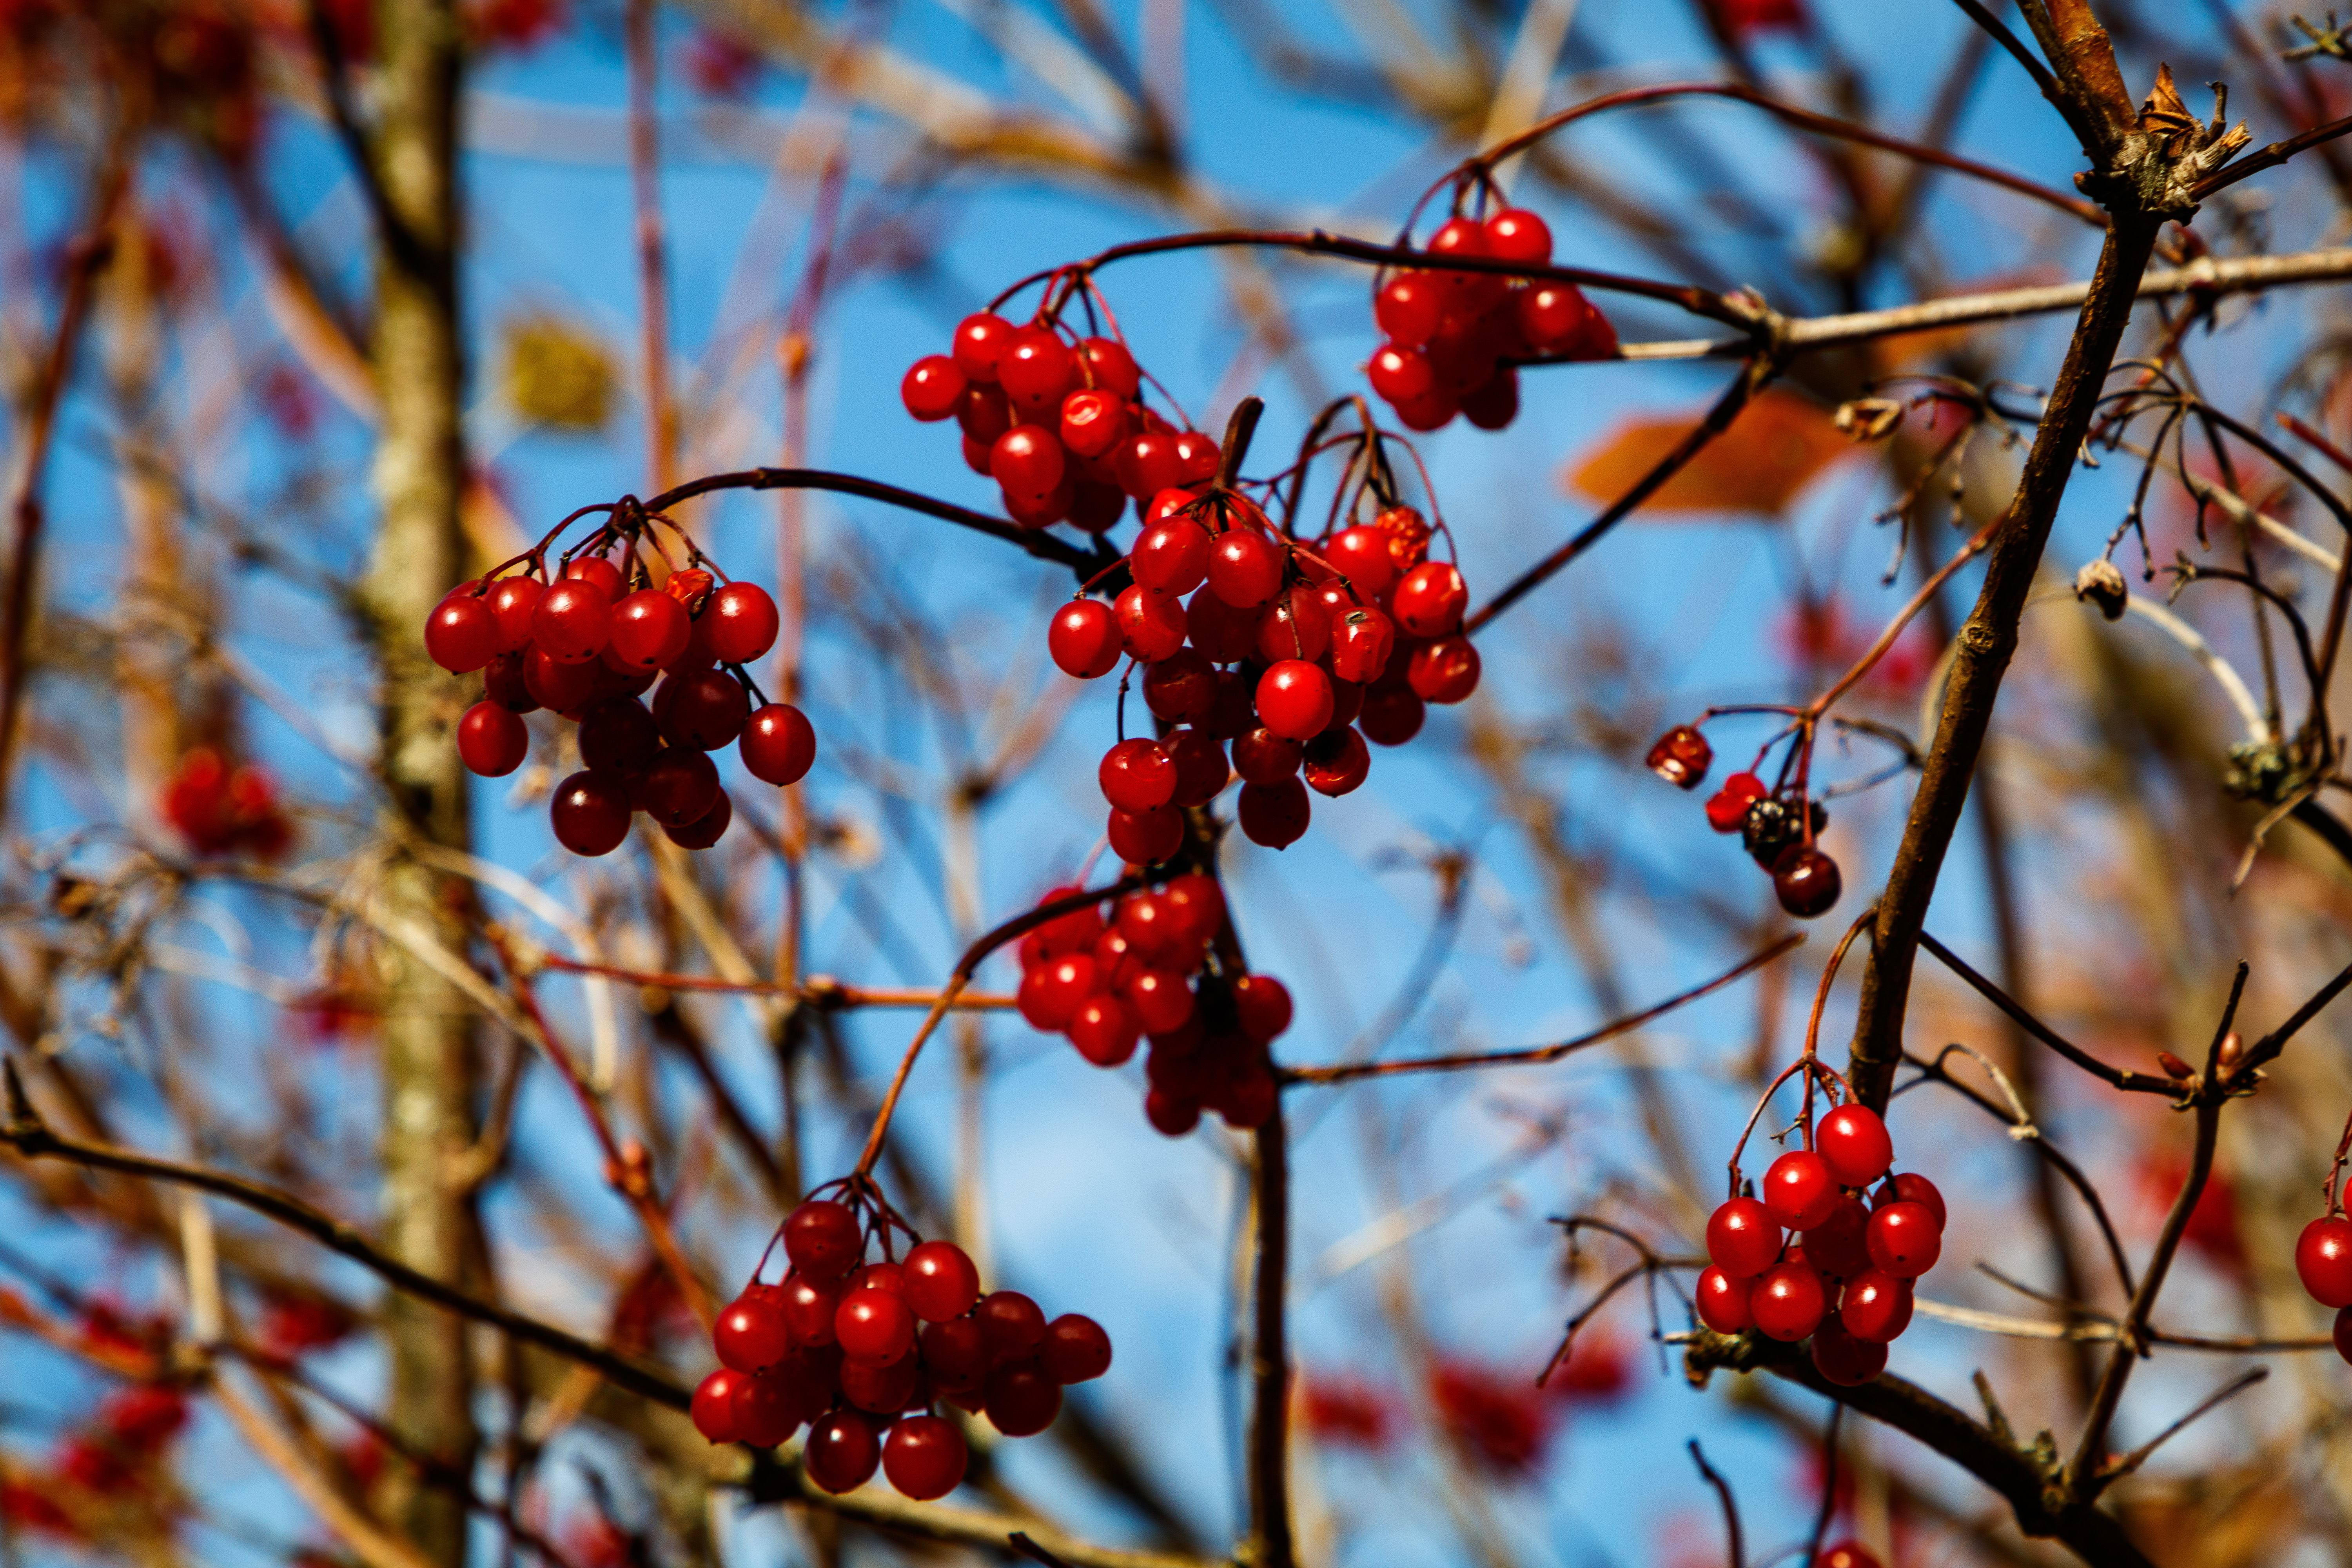
autumn, maple, foliage, colorful, fall foliage, tree, mood, autumn mood, fall colors, golden, bright, sun, sky, plants, nature, fruit, red, berry, photograph, produce, twig, fruit tree, sorbus, coquelicot, Superfruit, rose family, macro photography, currant, hawthorn, frutti di bosco, oleaster, moschatel family, prunus, oleaster family